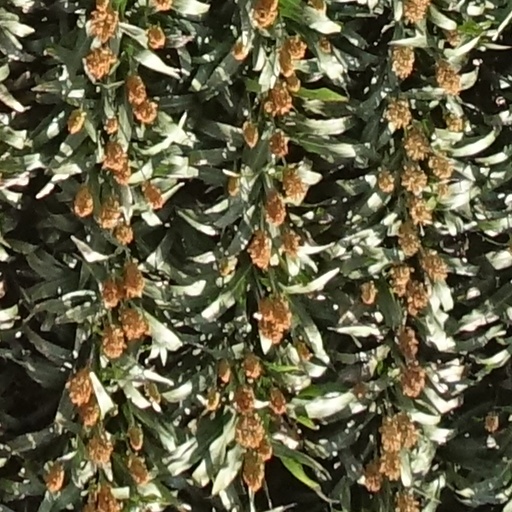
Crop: sorghum